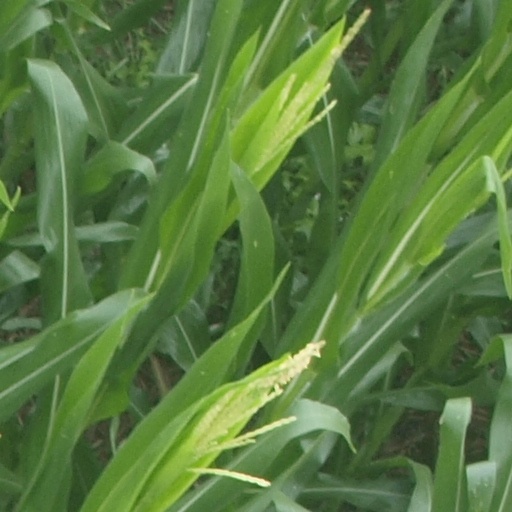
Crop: maize; corn